Cantoni Cotton Mill

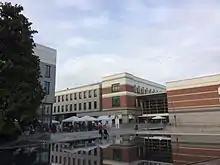
Legnano's “Gallerie Cantoni” shopping center

Between 1905 and 1906, the Cantoni Cotton Mill built in Legnano, a typical example of an early 20th-century manor house; in 1976 this building complex, which was originally the home of the Cantoni Cotton Mill executive family of the same name, became the headquarters of the local association ".